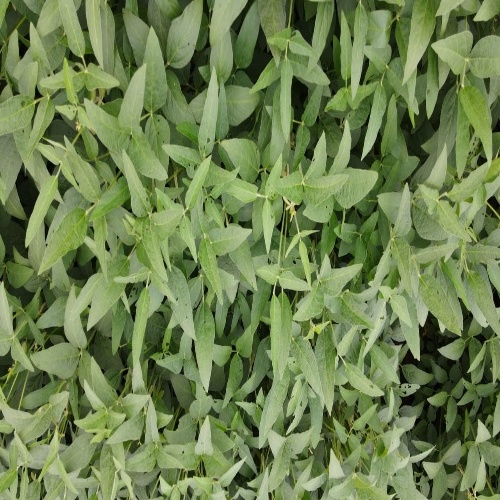
Label: Diabrotica_speciosa